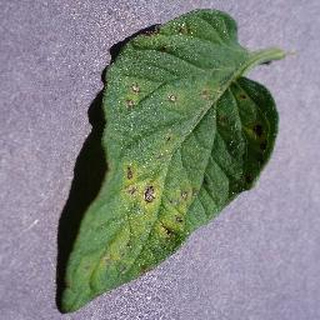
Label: tomato_septoria_leaf_spot